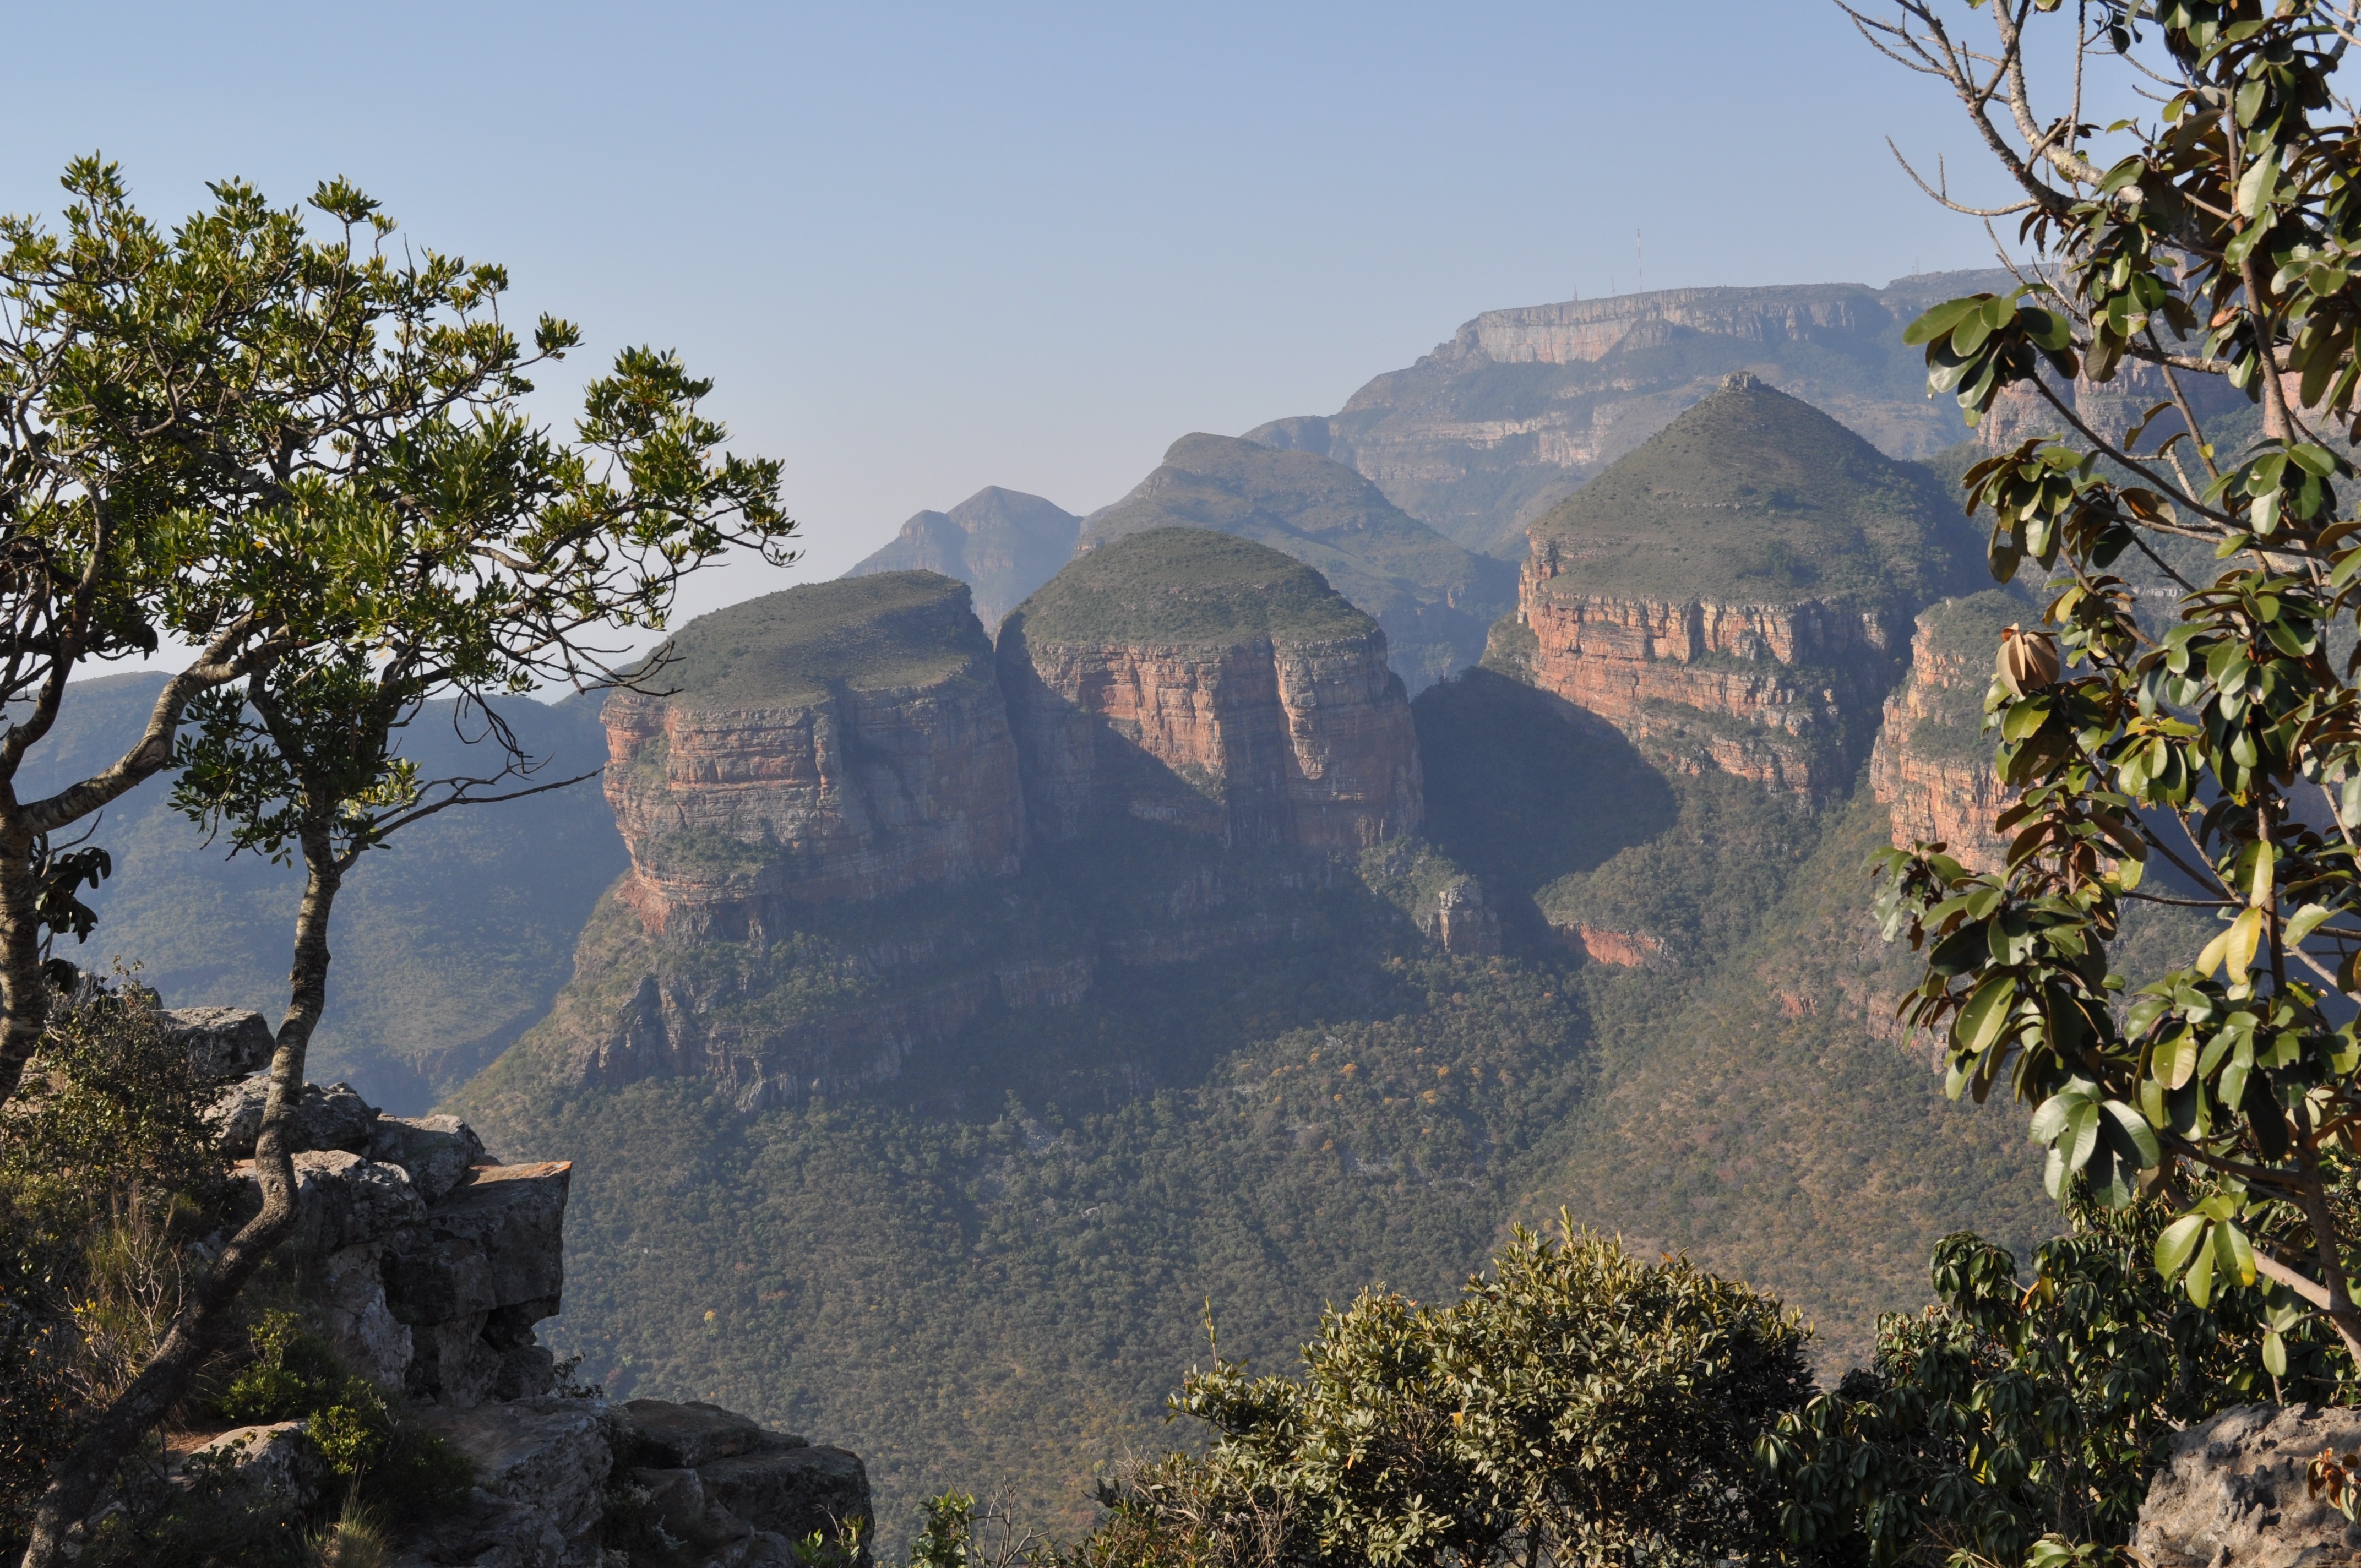
landscape, nature, rock, walking, mountain, trail, adventure, valley, mountain range, cliff, park, canyon, terrain, national park, ridge, geology, mountains, south africa, landform, nature park, blyde river canyon, panorama route, geographical feature, mountainous landforms, drakensberg mountains, three rondavels